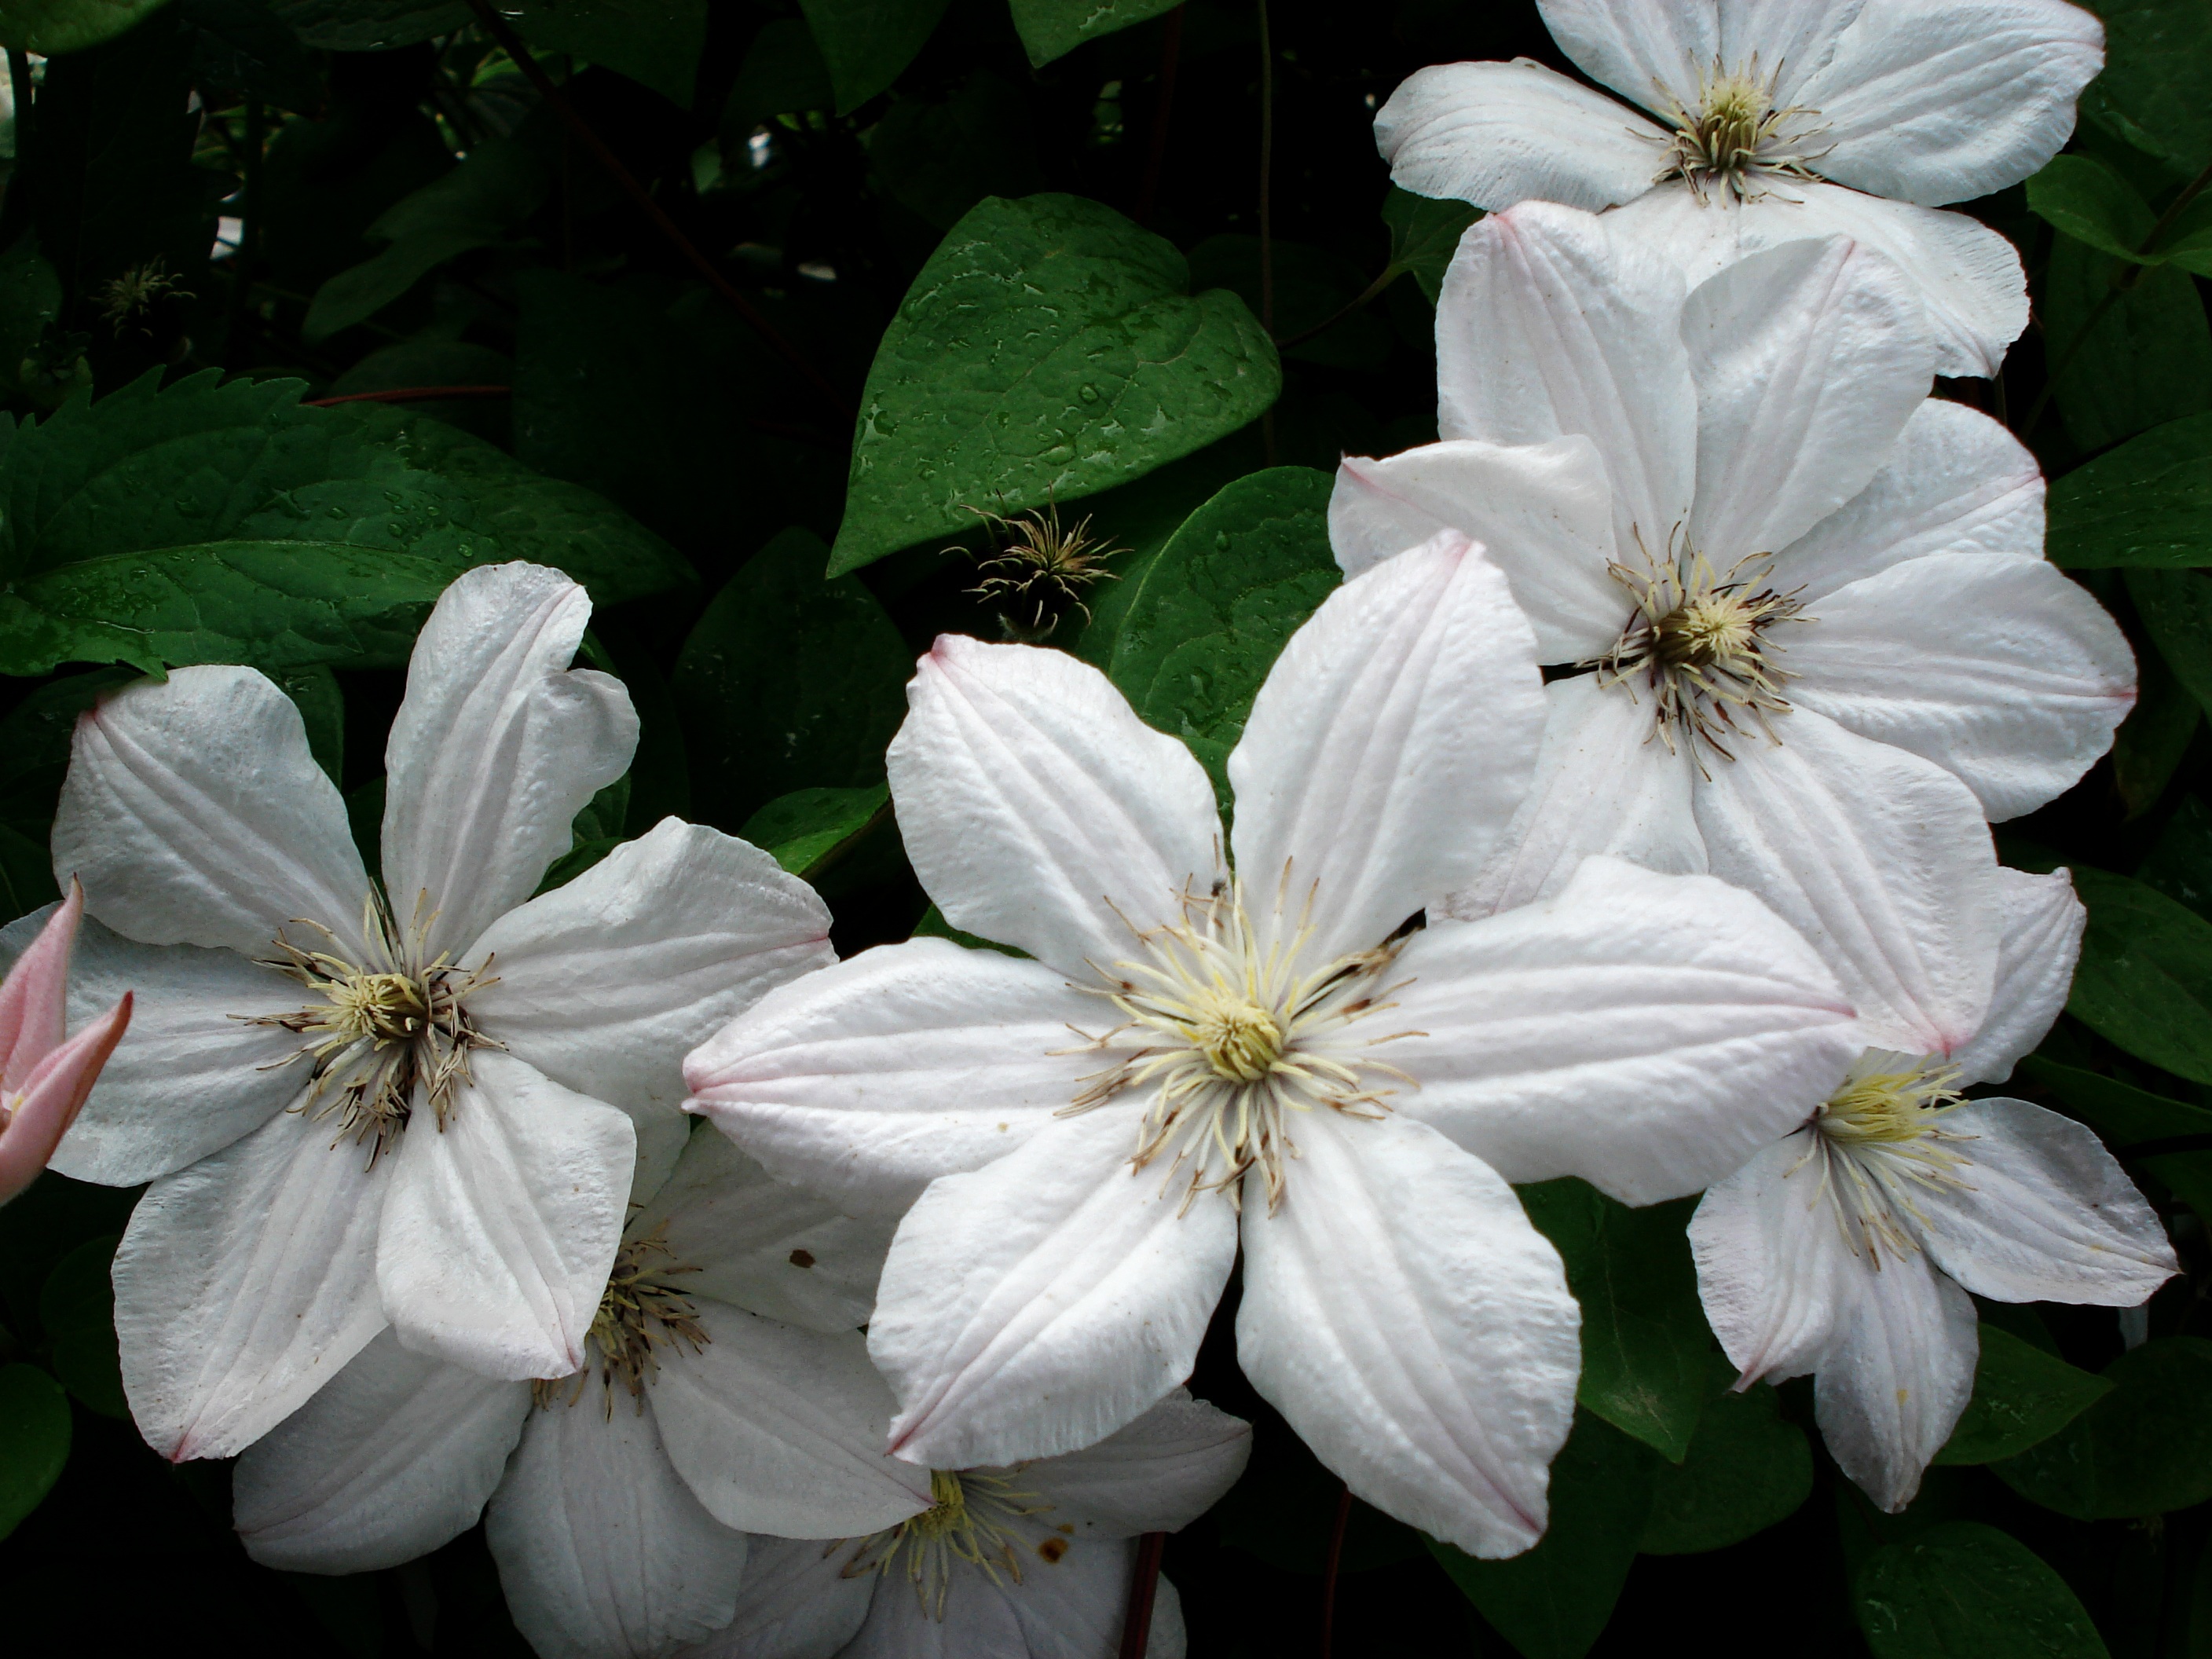
blossom, plant, white, flower, petal, botany, flora, wildflower, clematis, flowering plant, land plant, white clematis